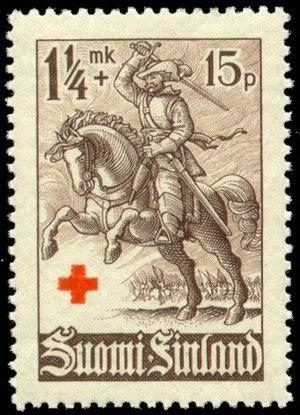
Cavalier Hakkapélite sur un timbre postal.
La Finlande, en forme longue la république de Finlande, est un pays d'Europe du Nord, membre de l'Union européenne depuis 1995.
Les Hakkapélites ou Haccapélites — hakkapeliitat en finnois, hakkapeliter en suédois — sont au XVIIᵉ siècle des cavaliers finlandais du roi de Suède. Ce nom leur vient de leur cri de guerre hakkaa päälle ! — « tape sur la tête » en finnois.